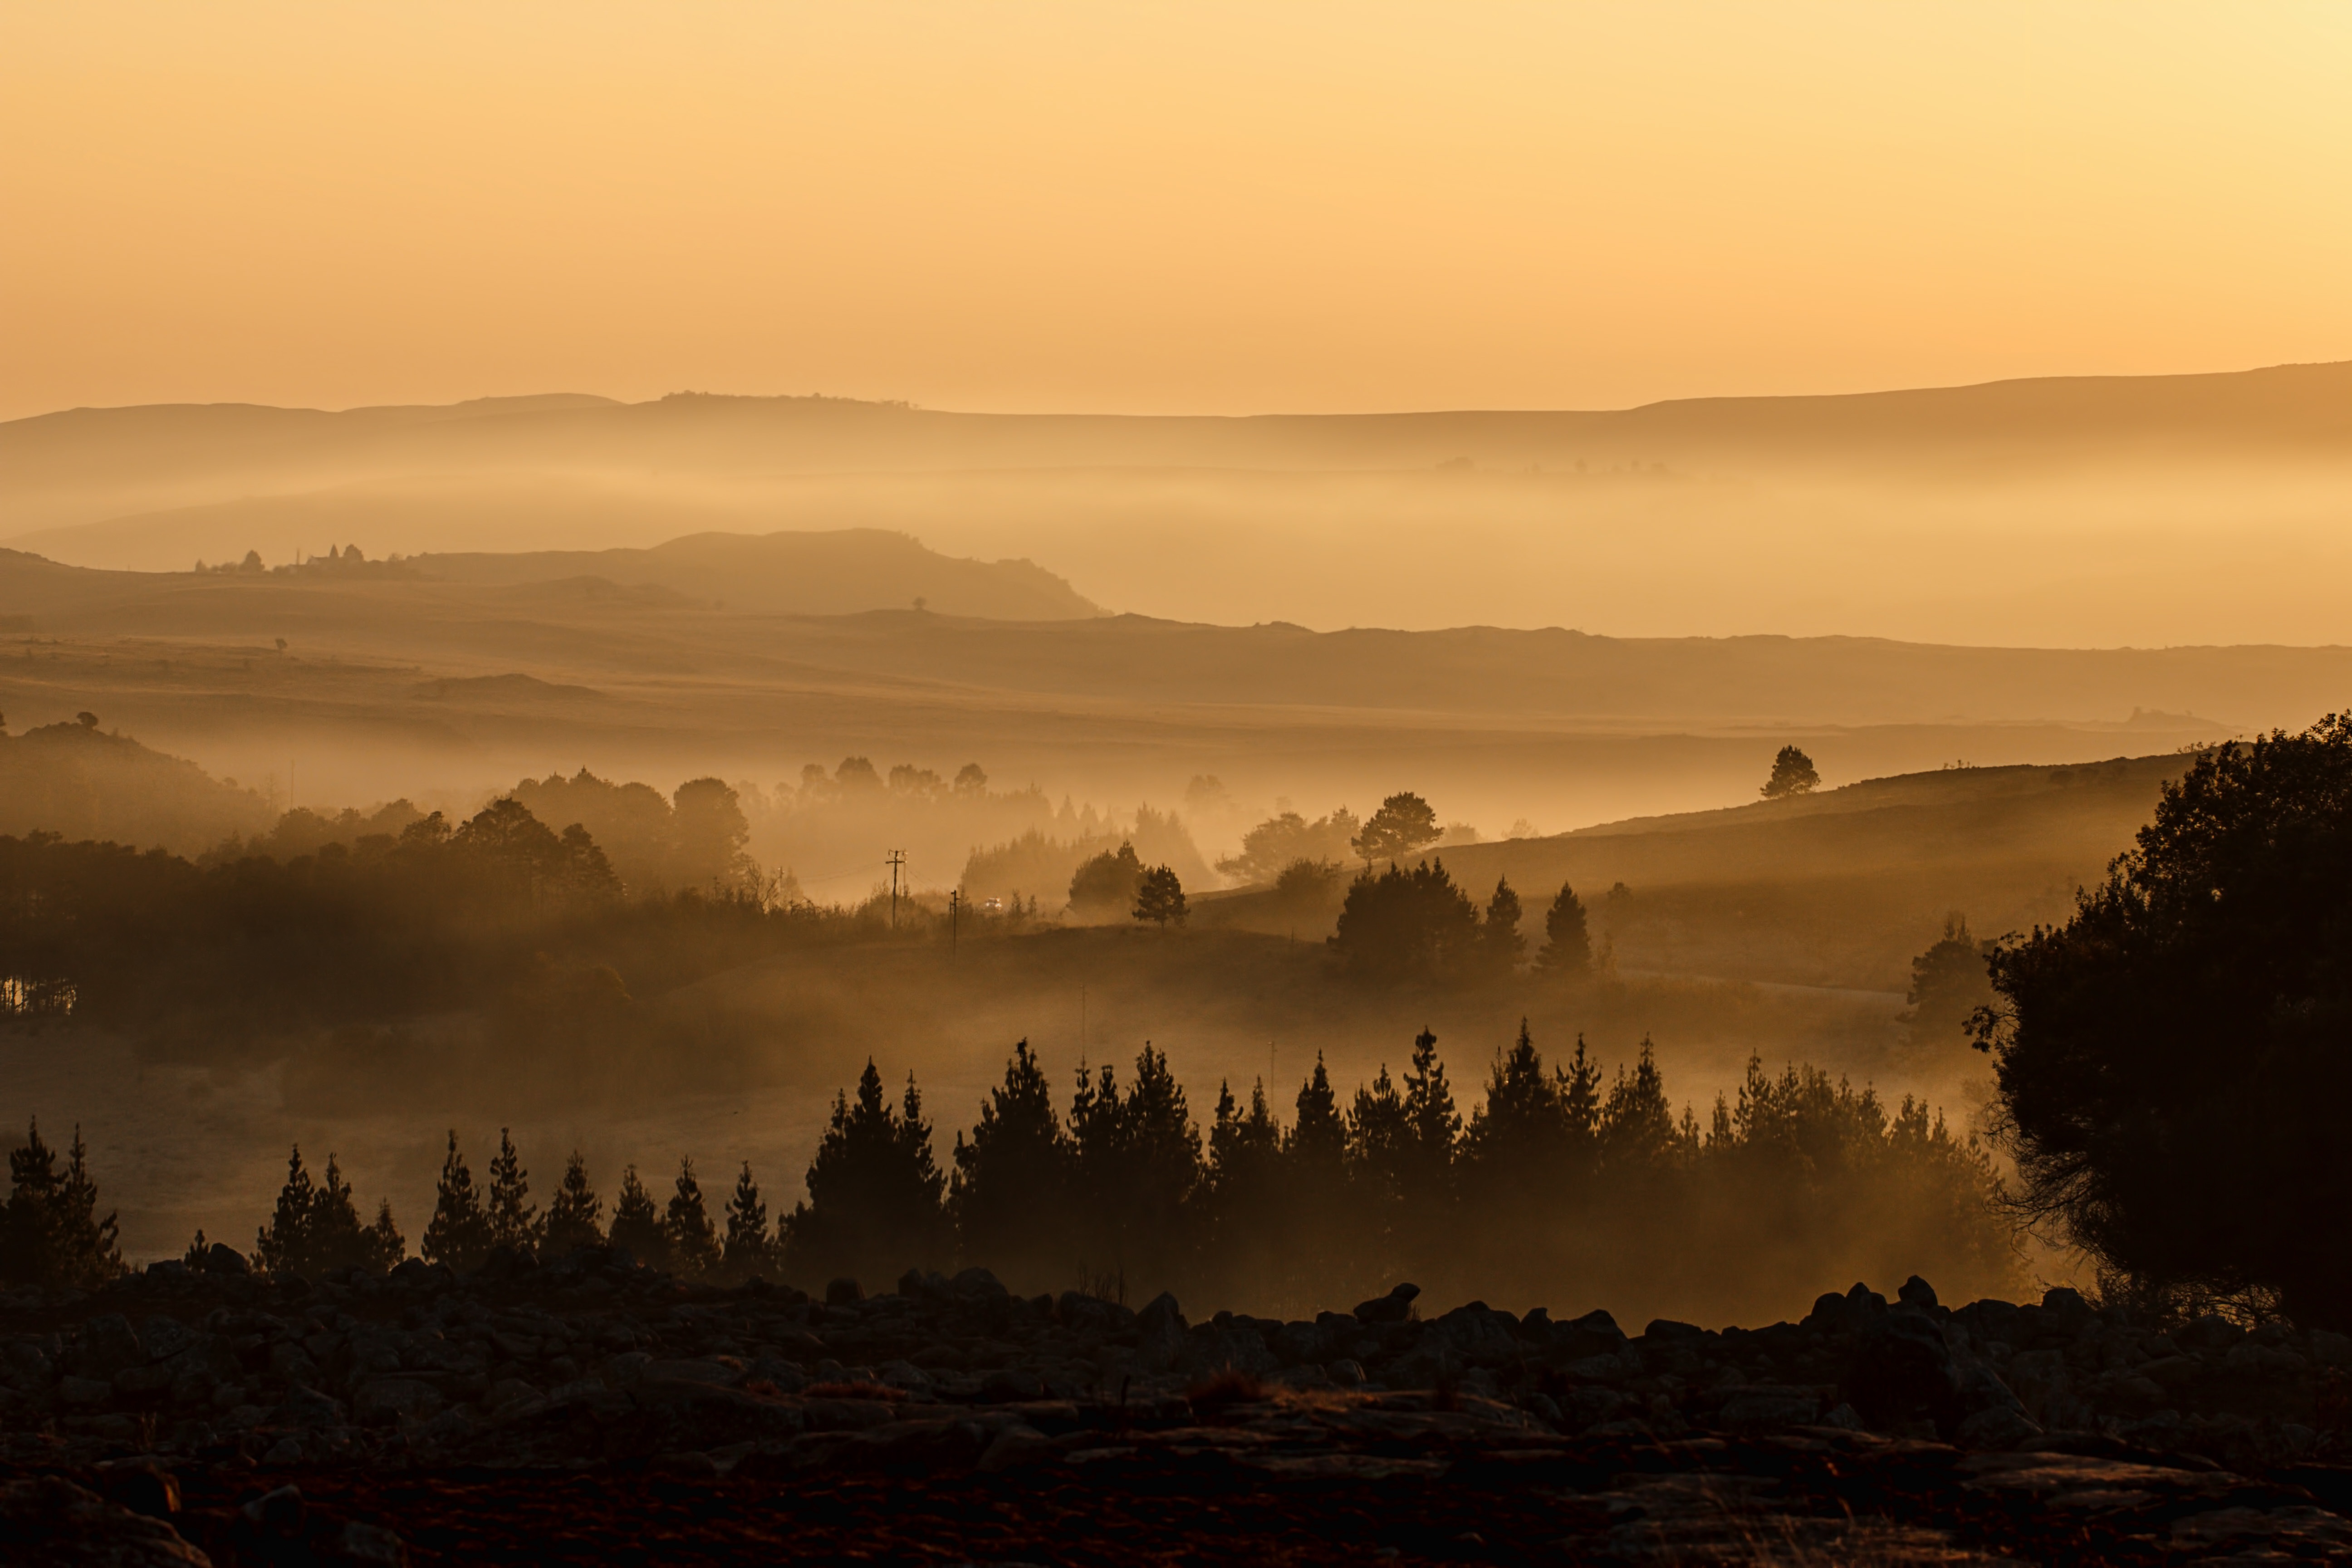
landscape, nature, horizon, wilderness, mountain, cloud, fog, sunrise, sunset, mist, countryside, sunlight, morning, hill, view, dawn, atmosphere, valley, foggy, dusk, evening, rural, scenery, haze, plain, misty, early, early morning, desktop wallpaper, atmospheric phenomenon, mountainous landforms